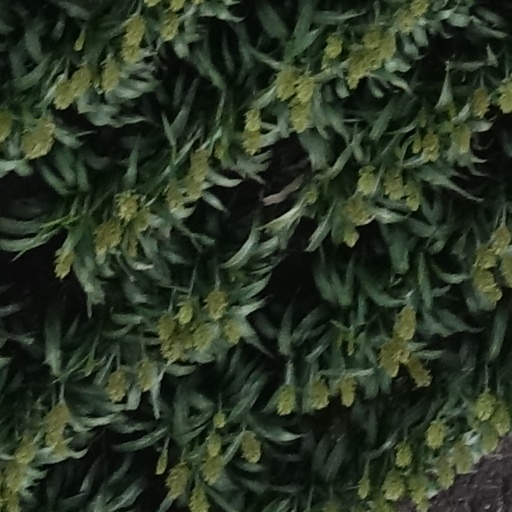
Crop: sorghum